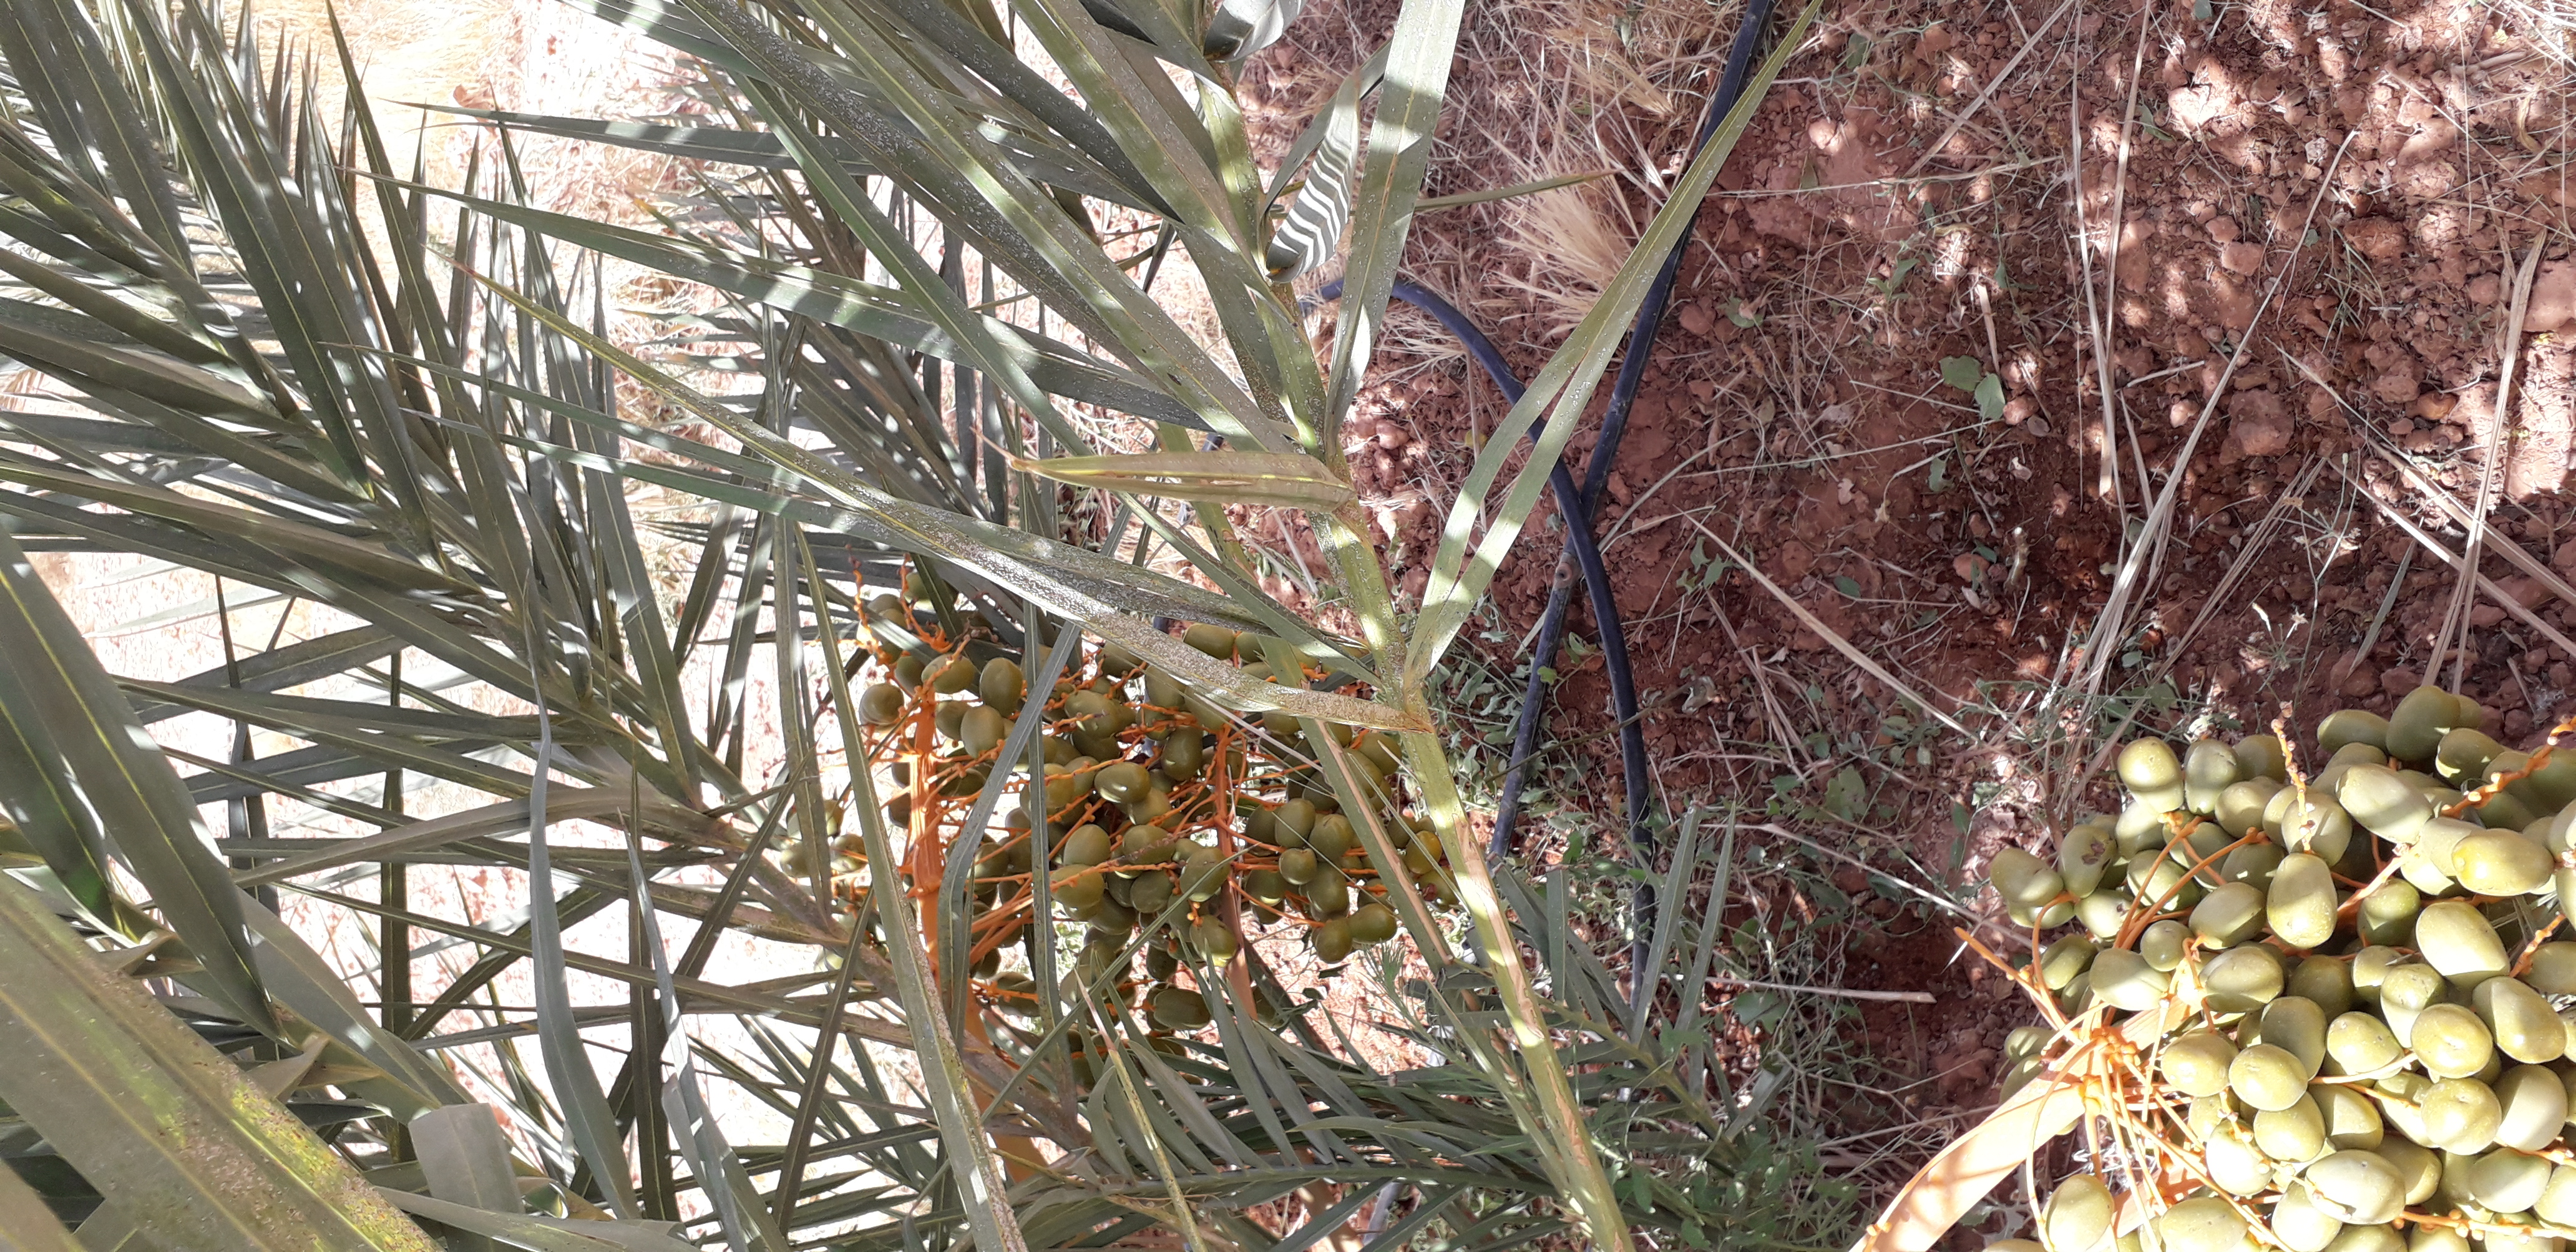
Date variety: Boufagous